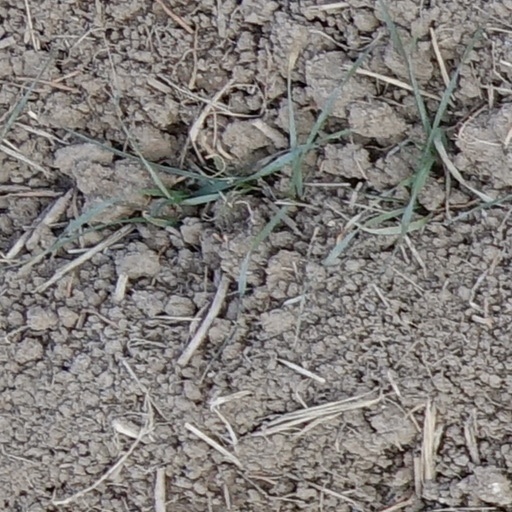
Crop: wheat